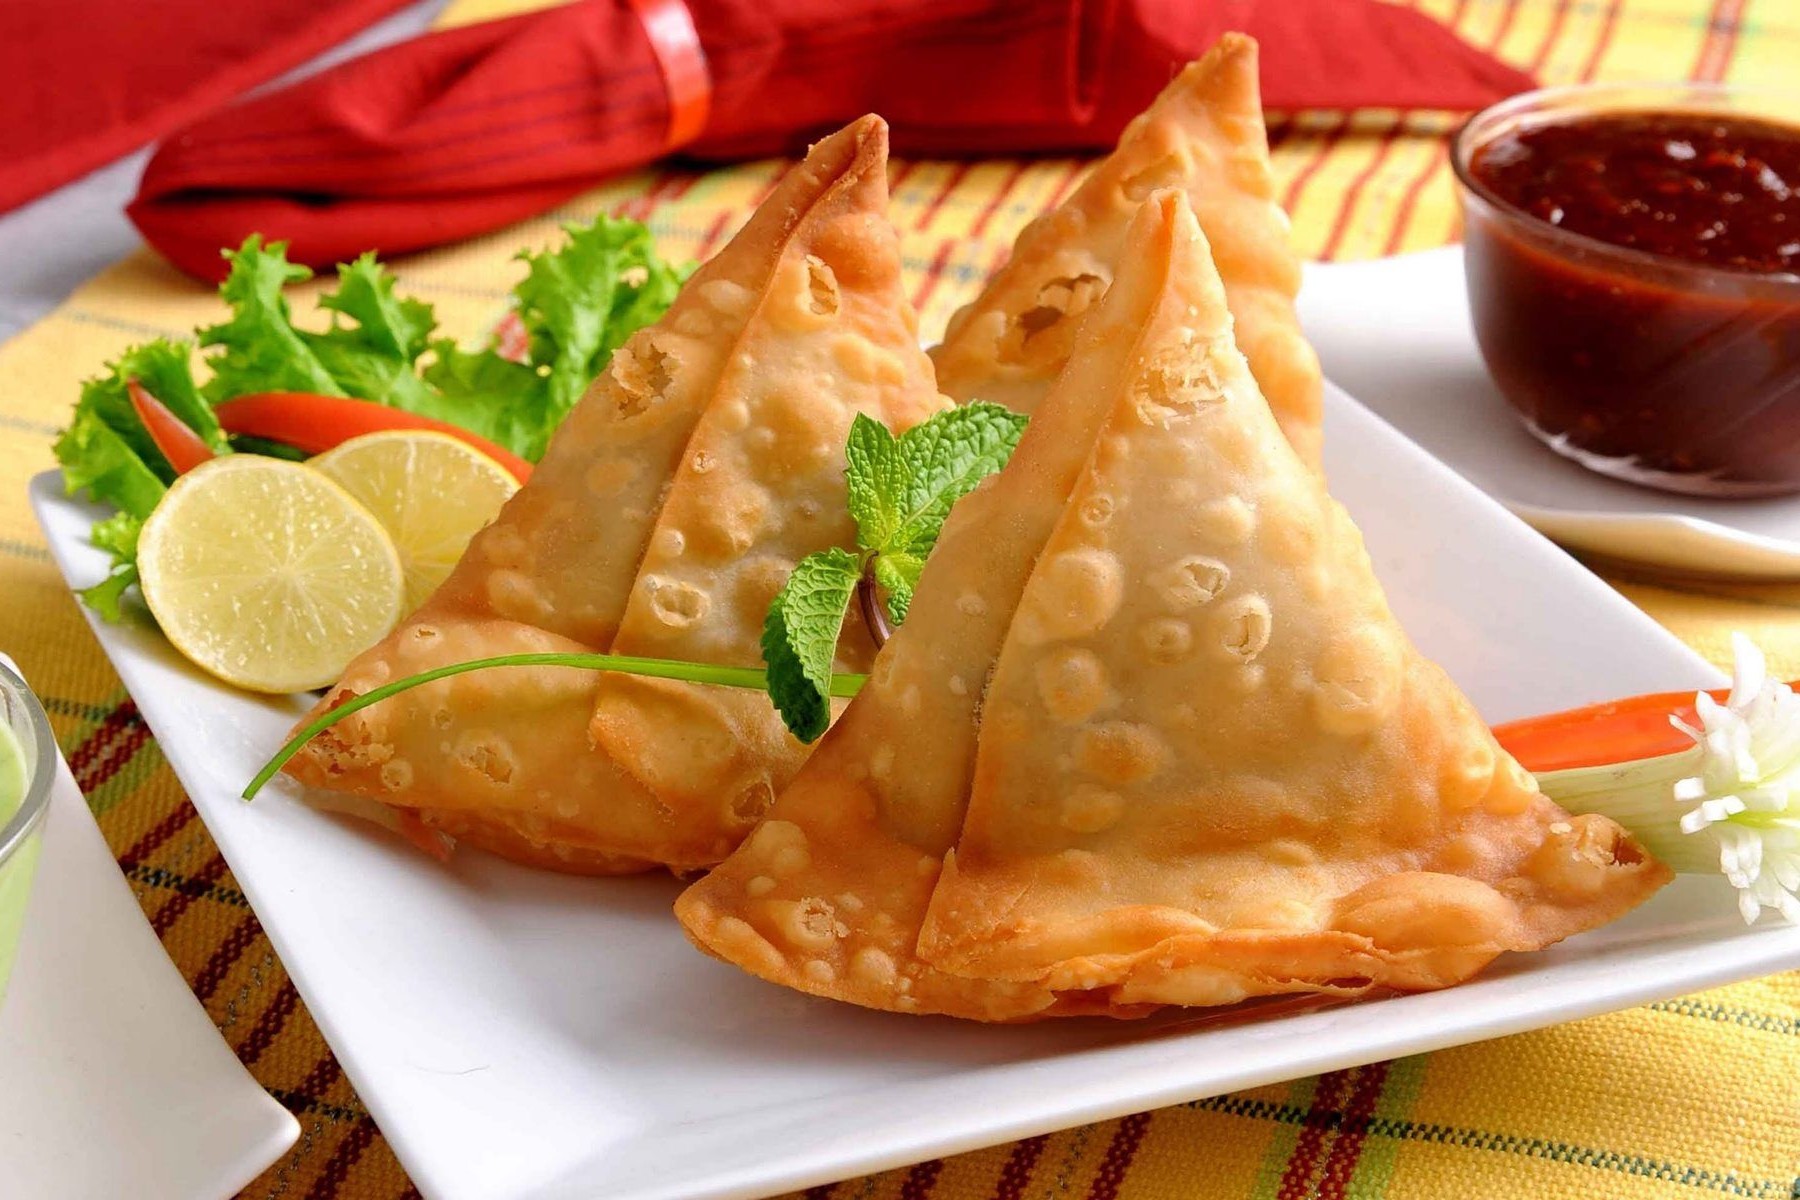
Dish: samosa